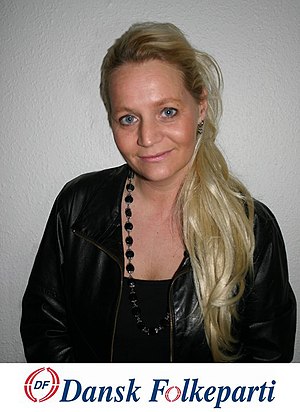
Karina Adsbøl
Karina Adsbøls valgplaket fra  Folketingsvalget 2011
Karina Adsbøls valgplaket fra Folketingsvalget 2011
Karina Adsbøl er medlem af Folketinget for Dansk Folkeparti. Hun blev valgt til Folketinget ved valget i 2011 og blev herefter partiets handicapordfører og boligordfører.